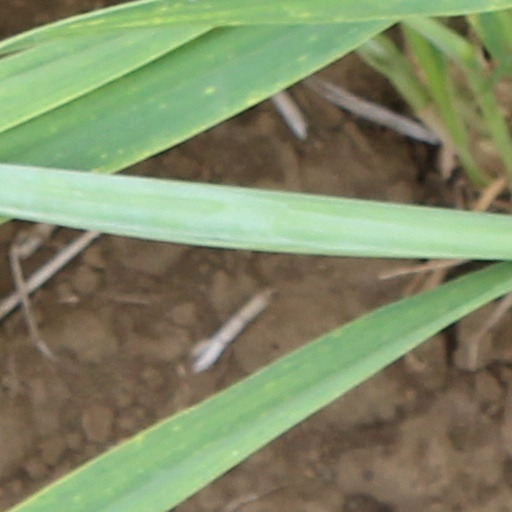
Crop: wheat